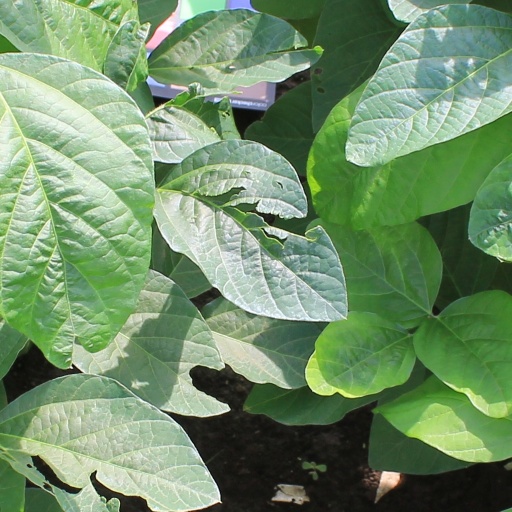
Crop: soybean